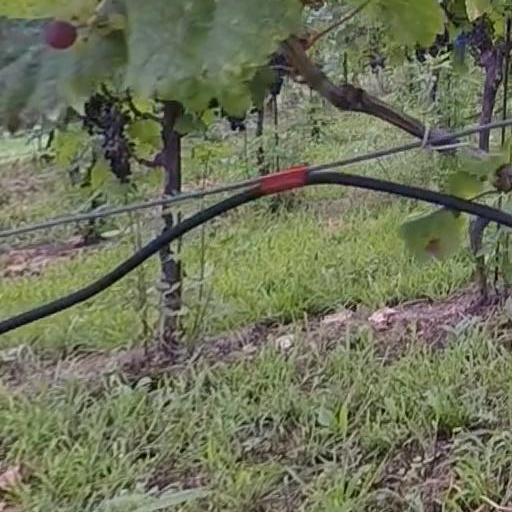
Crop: grape